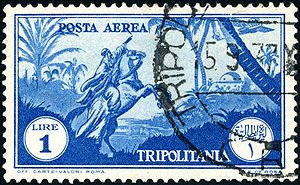
Tripolitania / Historie
Luftpostfrimærke fra Tripolitania (1931)
Tripolitania er en historisk region og en tidligere libysk provins, eller stat. Området indbefatter tre byer i det nuværende Libyen, deraf navnet, som er græsk for tre byer. Området ligger geografisk samlet ved kysten i den nordvestlige del af landet.